GS&WR Class 101

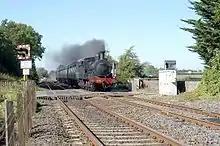
No. 186 passing Drumbane Level Crossing on Northern Ireland Railways metals on a Railway Preservation Society of Ireland service on the Belfast-Dublin railway line.

The GS&WR Class 101, classified as Class 101 or Class J15 by the Great Southern Railways, was a class of 0-6-0 steam locomotives designed for working goods traffic although they did, and were quite capable of, working branch and secondary passenger trains.